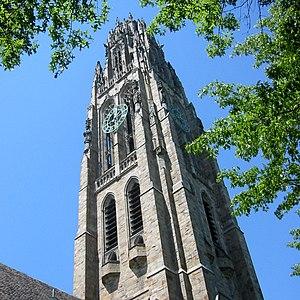
L'université Yale est une université privée américaine située à New Haven dans le Connecticut. Fondée en 1701 dans la colonie de Saybrook pour assurer la formation des révérends congrégationalistes, elle constitue l'un des trois établissements d'enseignement supérieur les plus anciens des États-Unis.